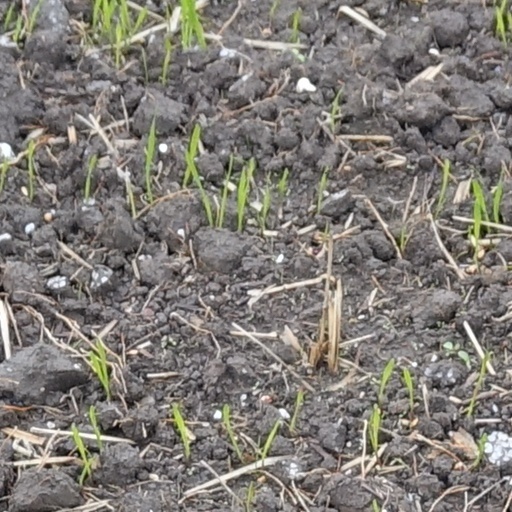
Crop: wheat